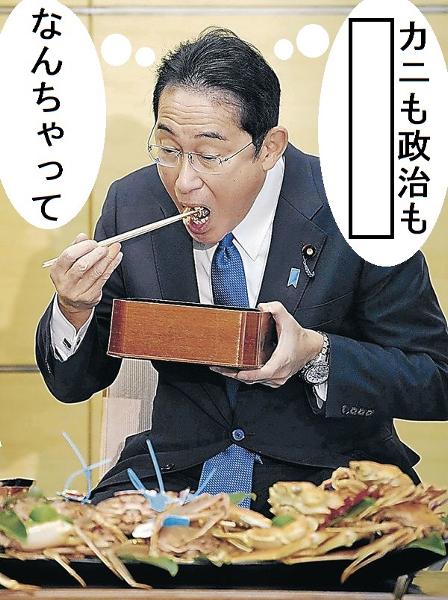
回答: 前に進まない